McDonnell Douglas F-15 Eagle

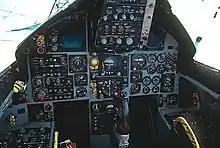
Cockpit of jet fighter with circular dials and gauges: A control stick protrude from between where the pilot's legs would be.

In September 1968, a request for proposals was released to major aerospace companies. These requirements called for single-seat fighter having a maximum take-off weight of for the air-to-air role with a maximum speed of Mach 2.5 and a thrust-to-weight ratio of nearly 1:1 at mission weight. It also called for a twin-engined arrangement, as this was believed to respond to throttle changes more rapidly and might offer commonality with the Navy's VFX program. However, details of the avionics were left largely undefined, as whether to build a larger aircraft with a powerful radar that could detect the enemy at longer ranges was not clear, or alternatively a smaller aircraft that would make detecting it more difficult for the enemy.